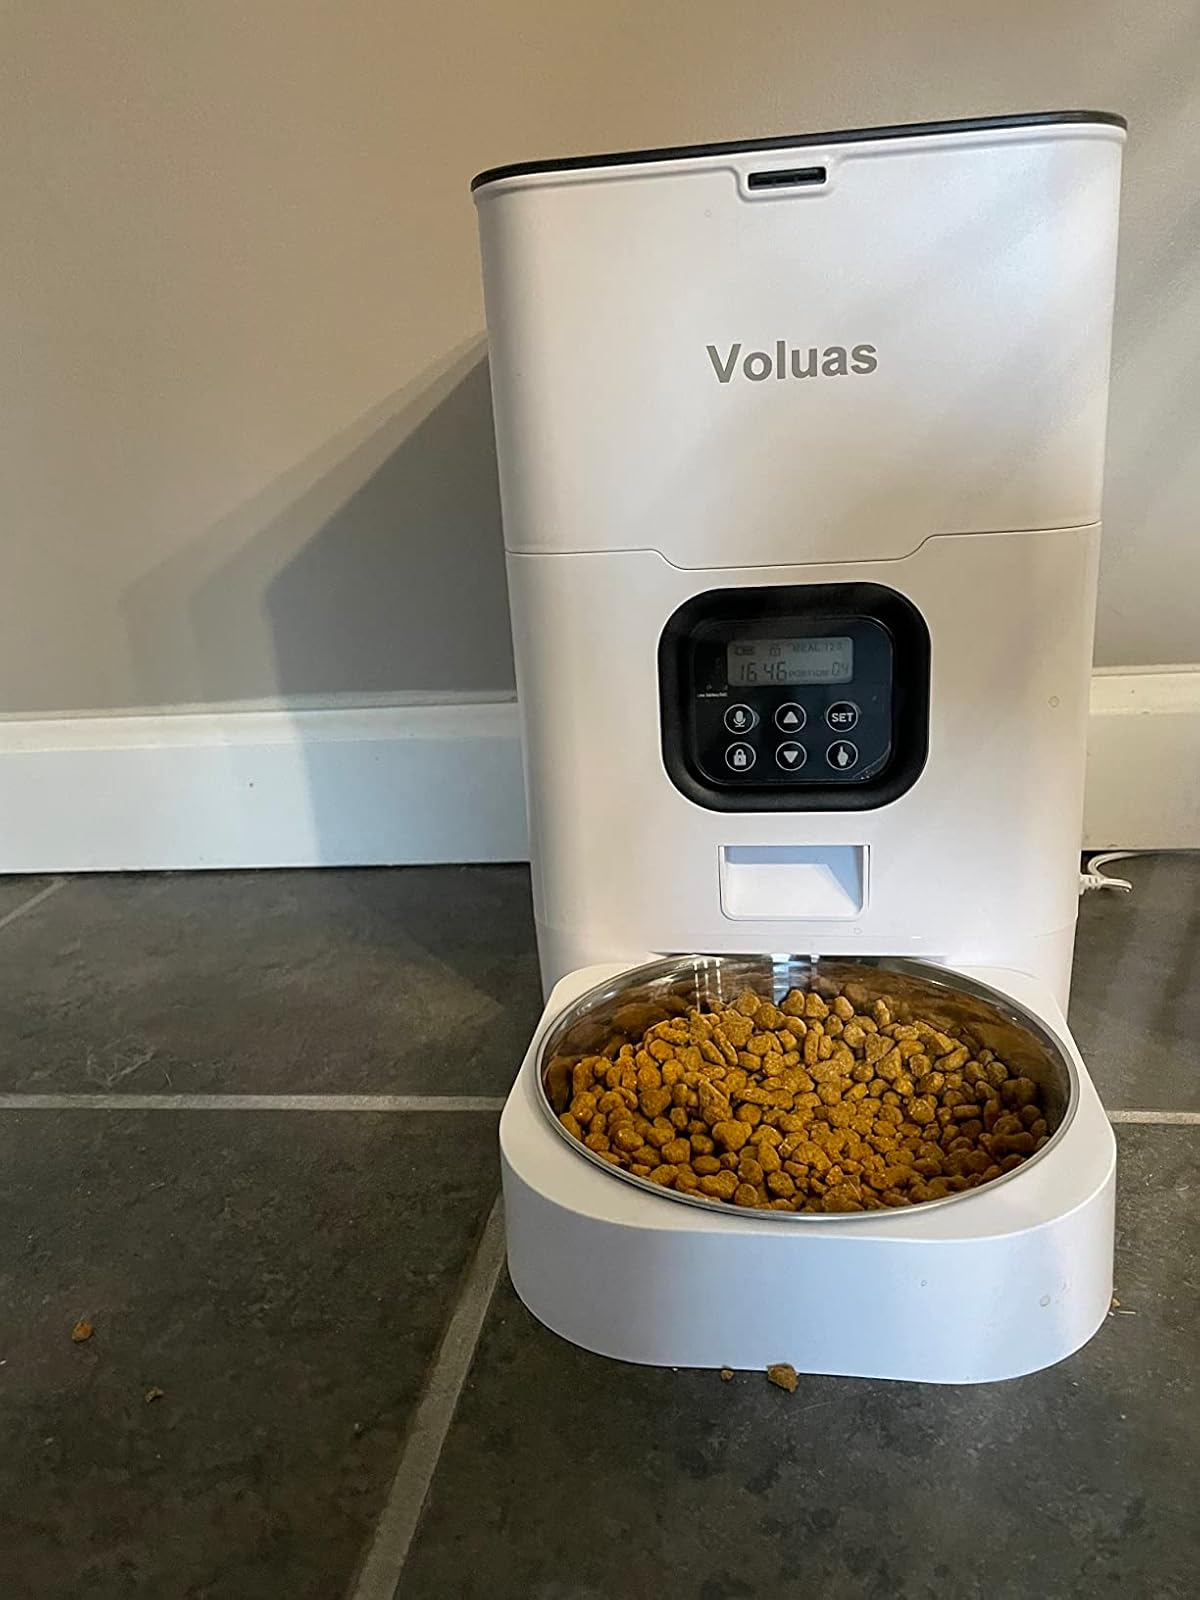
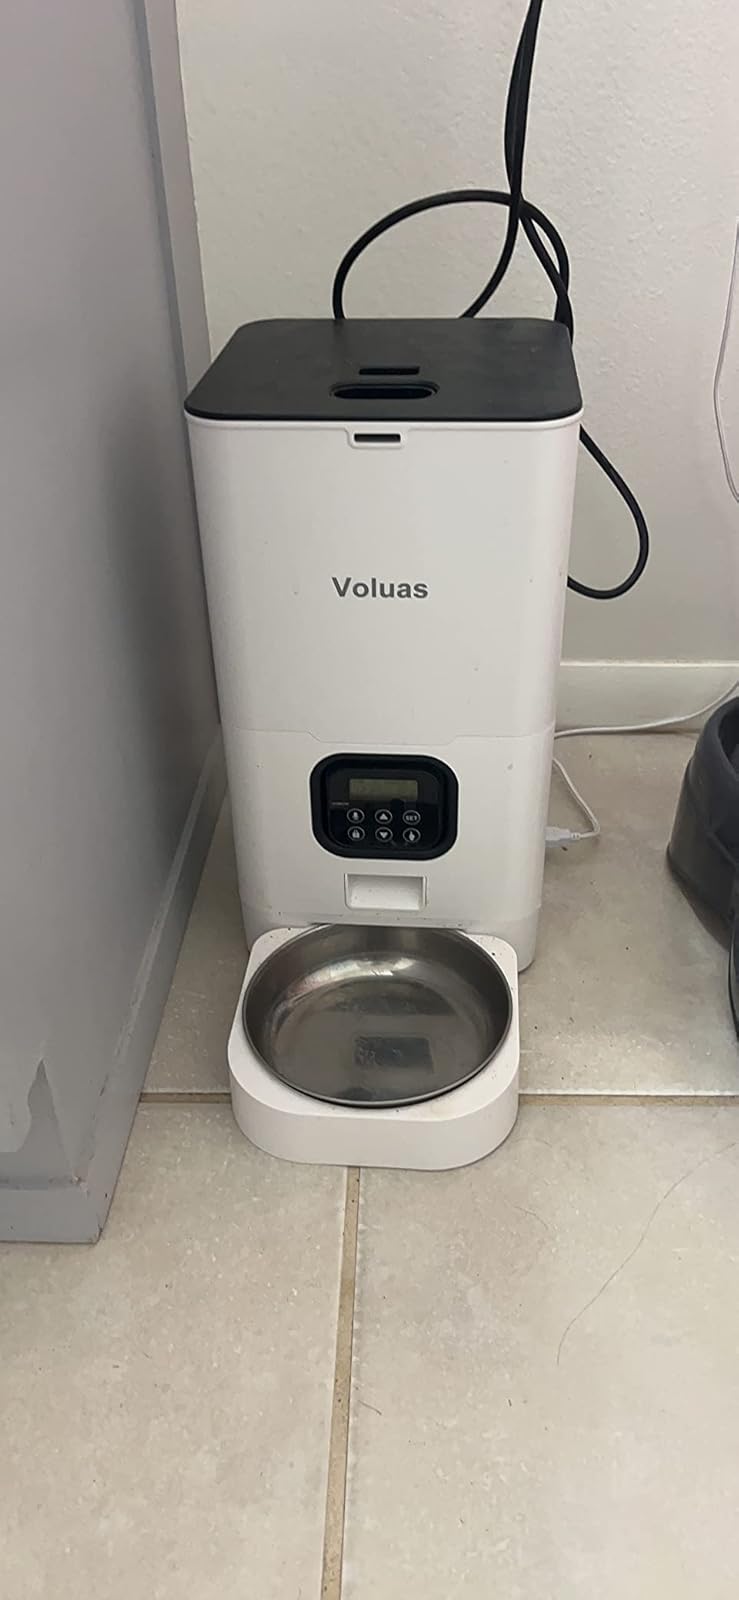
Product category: items_feeder
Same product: yes